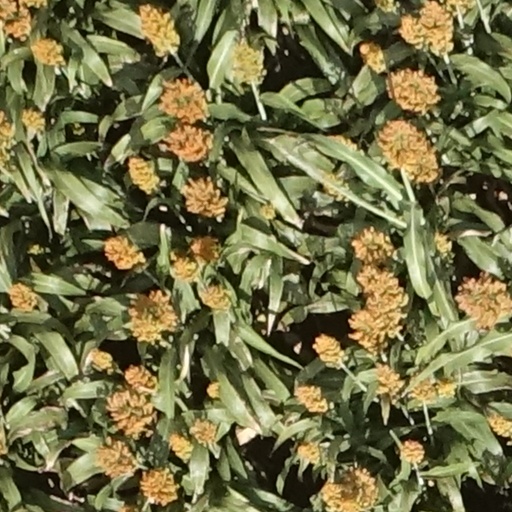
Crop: sorghum